The Fate of Fenella

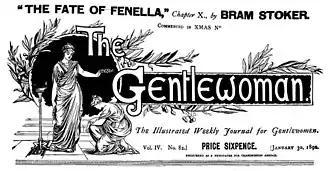
"The Gentlewoman" of January 30, 1892, advertising Bram Stoker's contribution to "The Fate of Fenella"

The Fate of Fenella was an experiment in consecutive novel writing inspired by J. S. Wood and published in his magazine "The Gentlewoman" in twenty-four parts between 1891 and 1892. When first published in book form its title was The Fate of Fenella: by Twenty-four Authors. Authors included Bram Stoker, Frances Eleanor Trollope and Sir Arthur Conan Doyle.